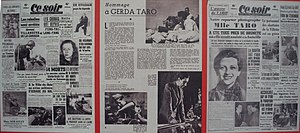
Gerda Taro
Gerda Taros død omtalt i Ce Soir.
Gerda Taro, var en tysk/polsk fotograf af jødisk afstamning. Hun var både den første kvindelige krigsfotograf og den første kvindelige fotograf, som døde på slagmarken. Hun fotograferede sammen med Robert Capa kamphandlingerne under den spanske borgerkrig.